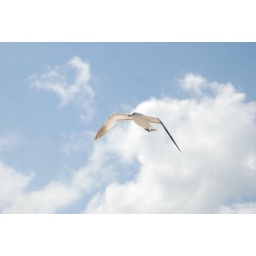
bird in the sky